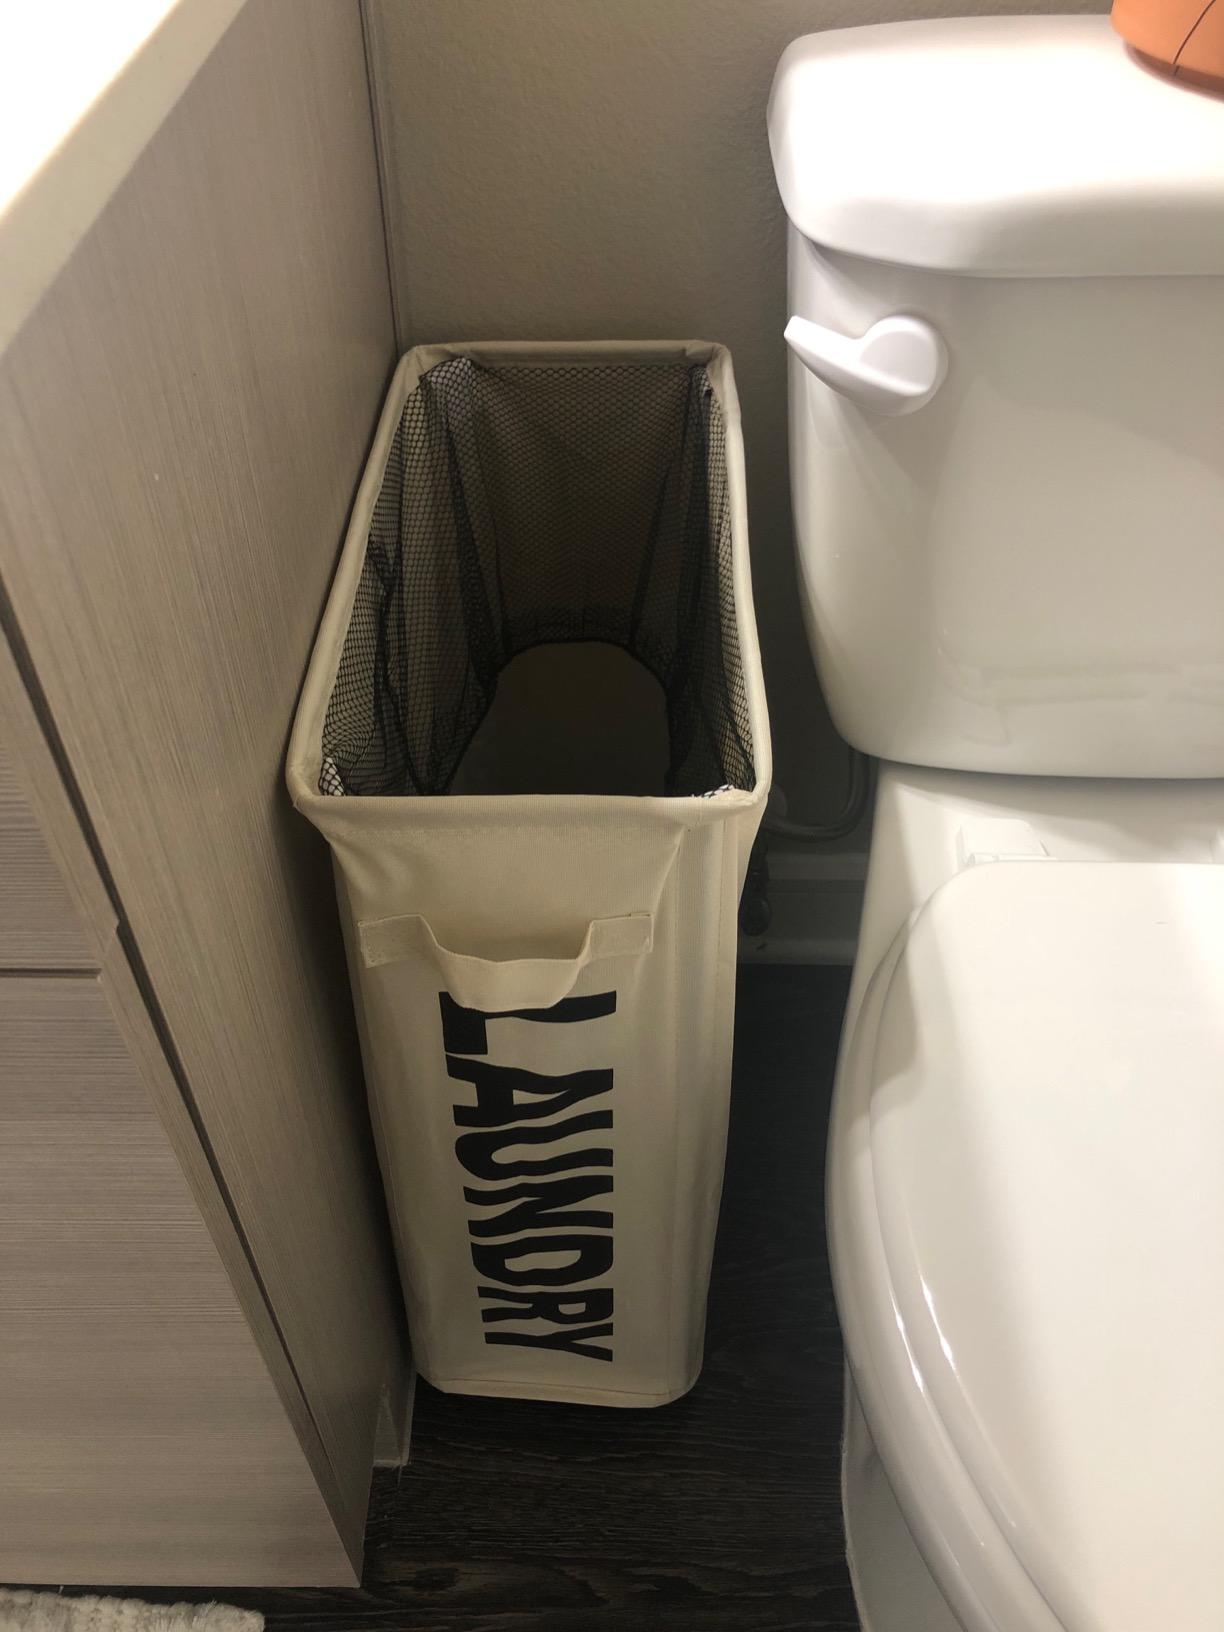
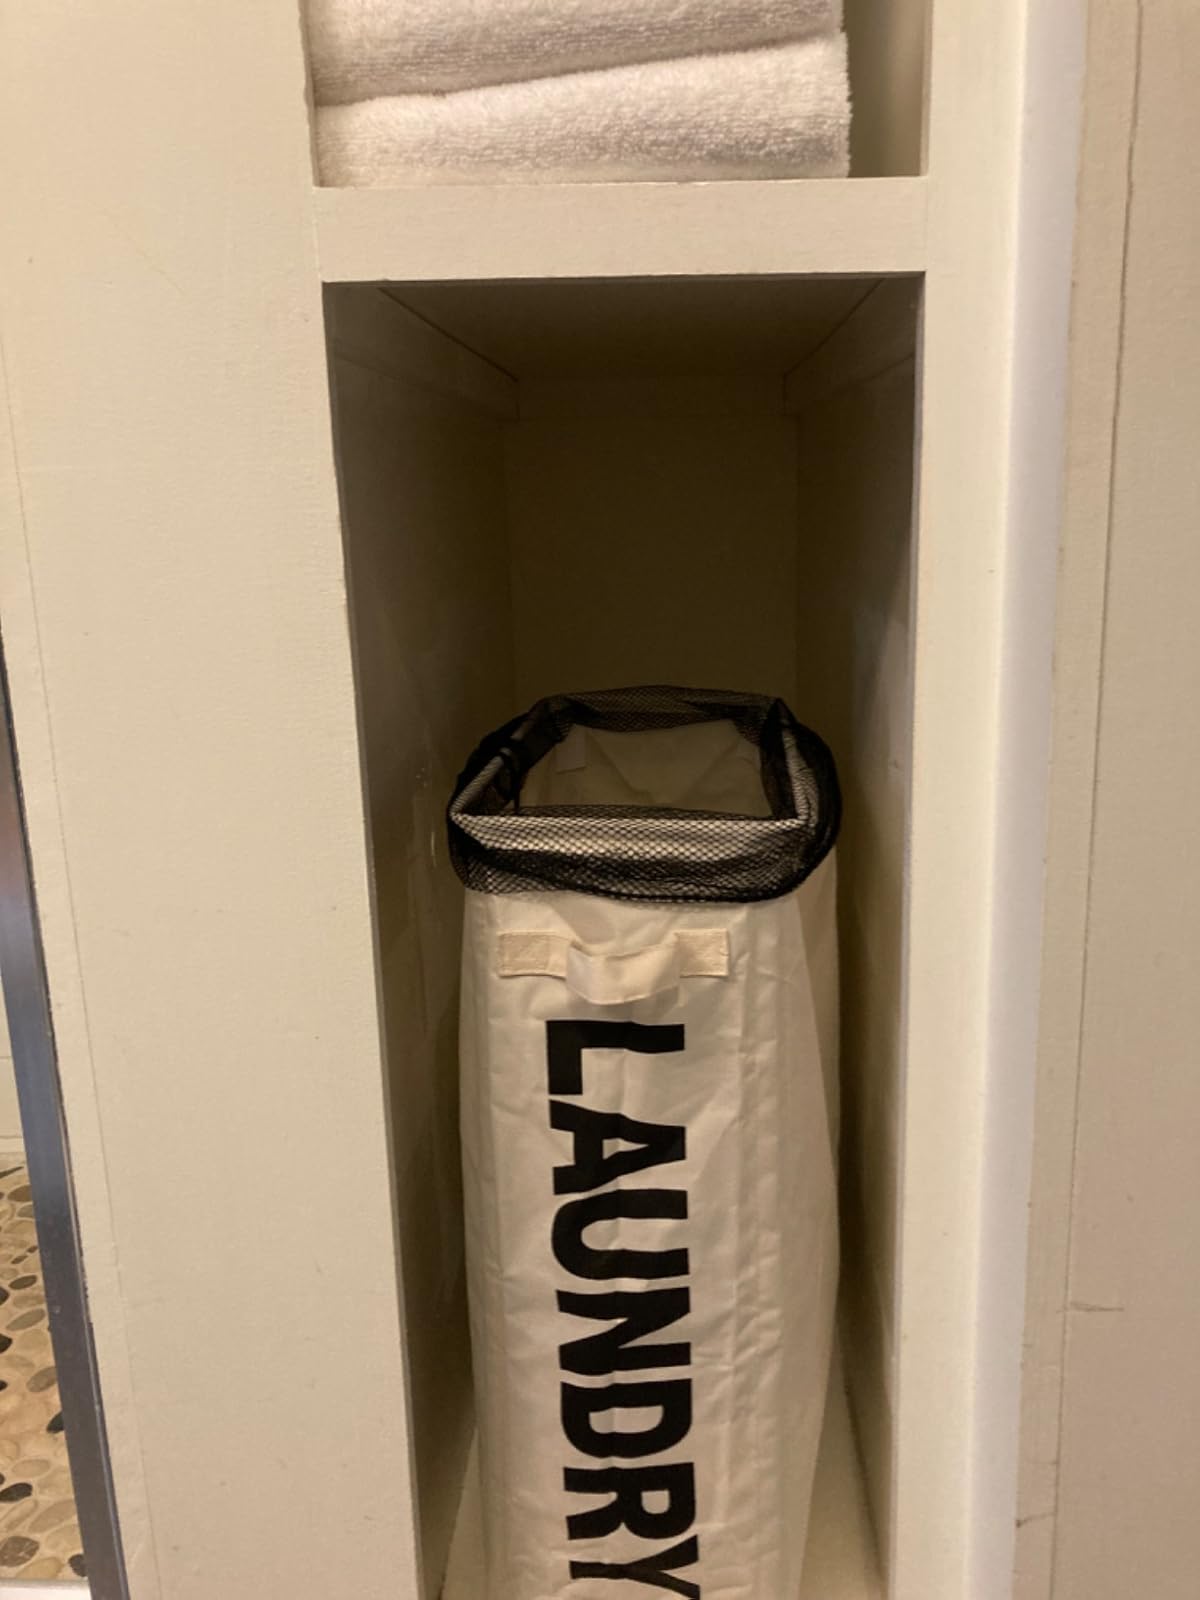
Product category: items_hamper
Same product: yes